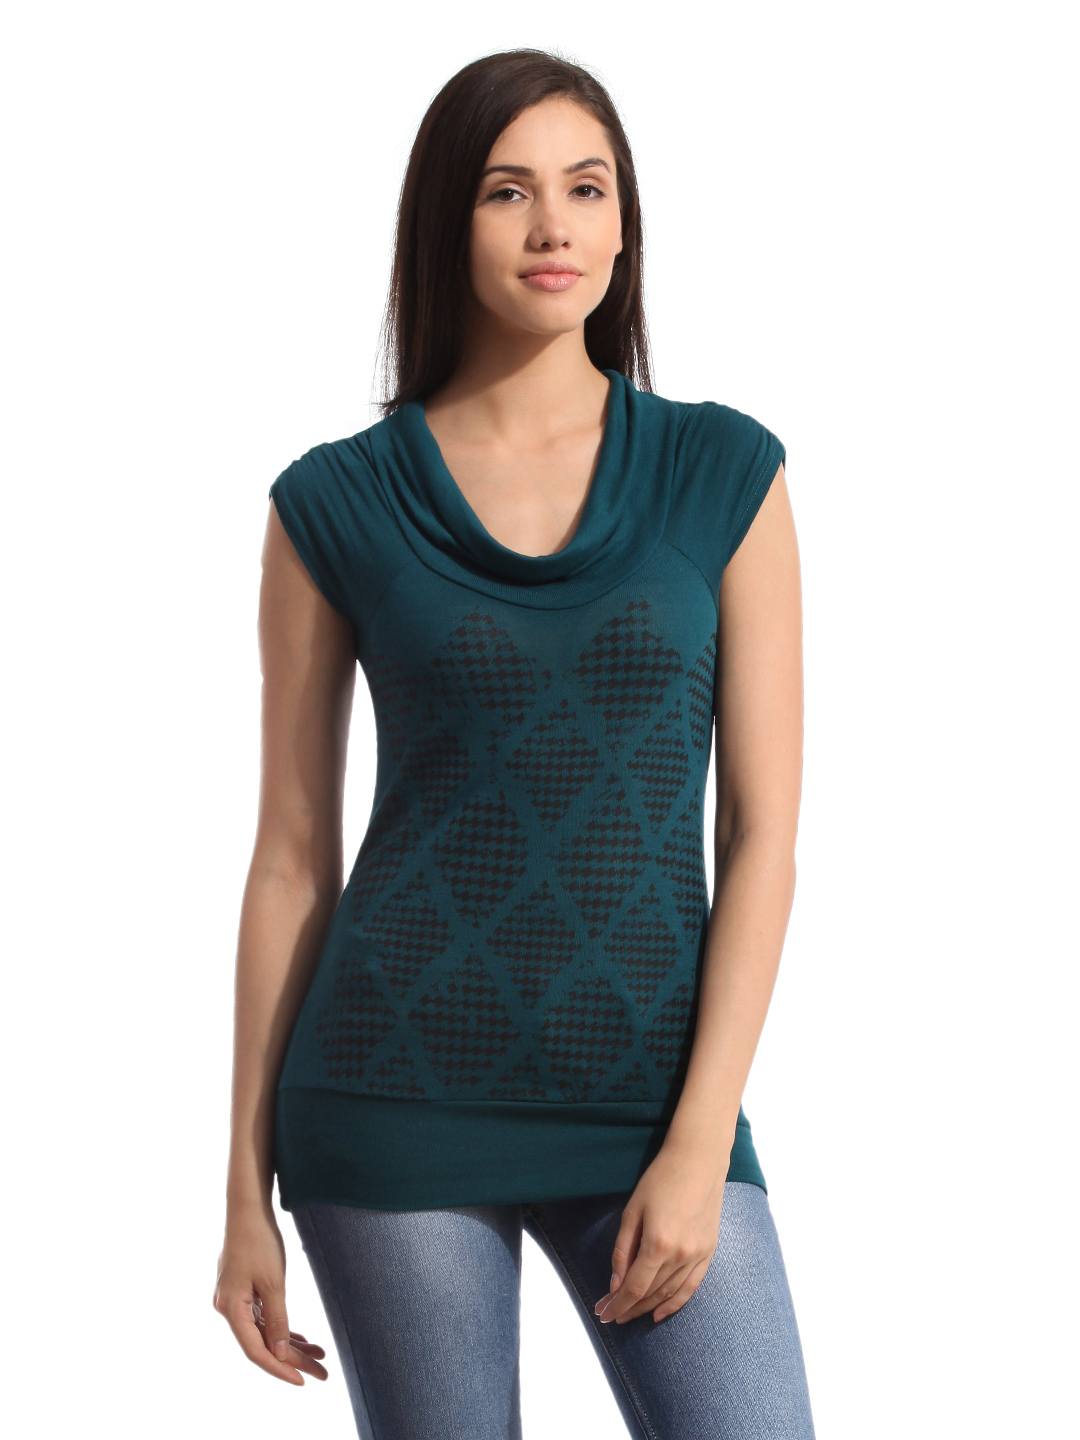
Tonga Women Teal Top
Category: Apparel / Topwear / Tops
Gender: Women
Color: Teal
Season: Summer 2012
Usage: Casual